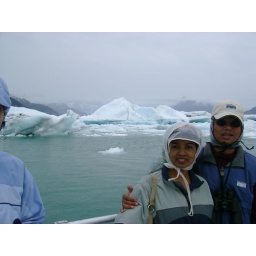
Icebergs in light blue color seen from the cruise ship in Prince William Sound, Valdez